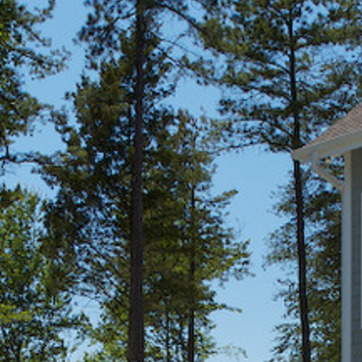
Material: foliage